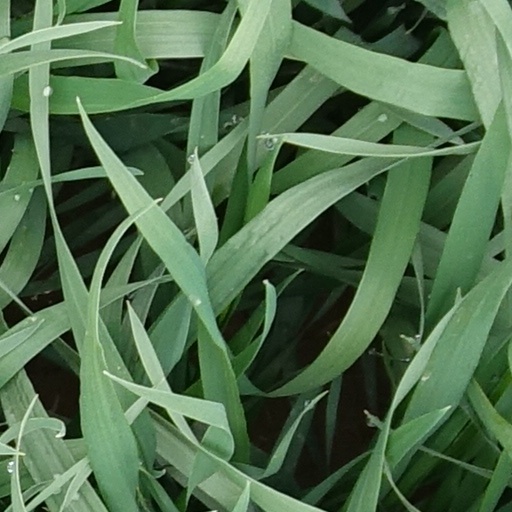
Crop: wheat